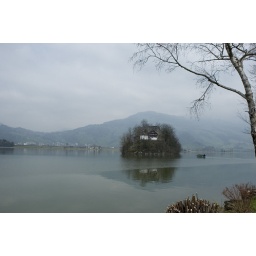
Really cool house in a lake